Chevrolet Tahoe

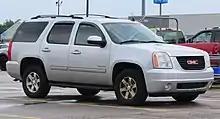
2010–2014 GMC Yukon SLT

Other than the Tahoe Limited and Z71, the vehicle was redesigned and launched in January 2000 for the 2000 model year on the new "GMT800" platform, still shared with the full-sized pickups and SUVs. Two new engines replaced the 5.7 L (350 cu in) Chevrolet small-block V8, and while both were smaller, both produced more horsepower but less torque. In Mexico, the GMT800 Chevrolet Tahoe is called the Chevrolet Sonora. A 2-door GMT800 Tahoe prototype was made but never entered production. Suburban and Tahoe models sold in Mexico still offered the 5.7 L small-block Chevrolet V8 (RPO code L31) as an option in early models, whereas it was replaced by the new 5.3 L Vortec V8 engine (or the 4.8 L Vortec V8 in base Tahoe models) in all other markets.